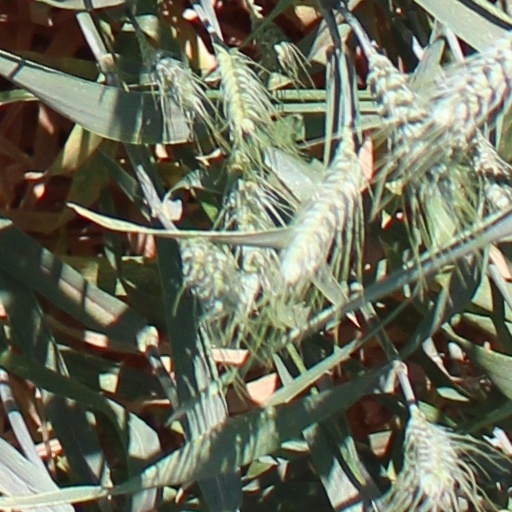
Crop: wheat